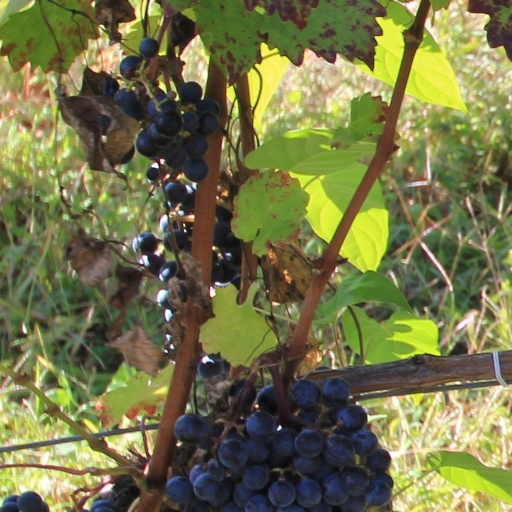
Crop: grape